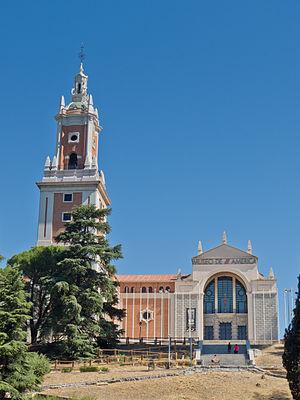
Le Musée de l'Amérique est un musée national situé à Madrid, en Espagne, et dépendant du ministère de la Culture. Y sont exposées des collections d'art, d'archéologie et d'ethnologie de l'Amérique depuis l'époque précolombienne à l'époque coloniale. L'idée de réunir de telles collections, envisagée depuis l'époque du Cardinal Cisneros, fut concrétisée par décret du 19 avril 1941.